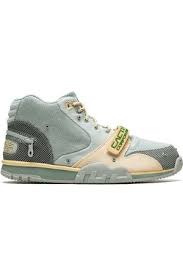
Label: Sneaker